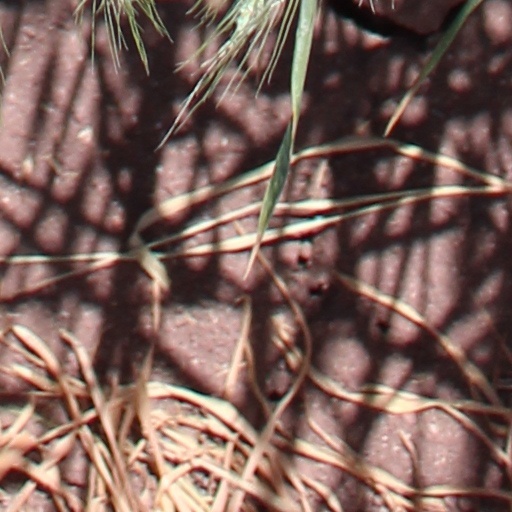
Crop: wheat